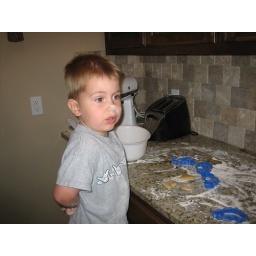
the flour on his nose was nothing compared to the chair he was standing on and the floor beneath